Nagiso

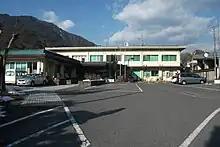
Nagiso Town Hall

Nagiso is located in the Kiso Valley of southwestern Nagano Prefecture, bordered by Gifu Prefecture to the west. The Kiso River flows through the center of the town.